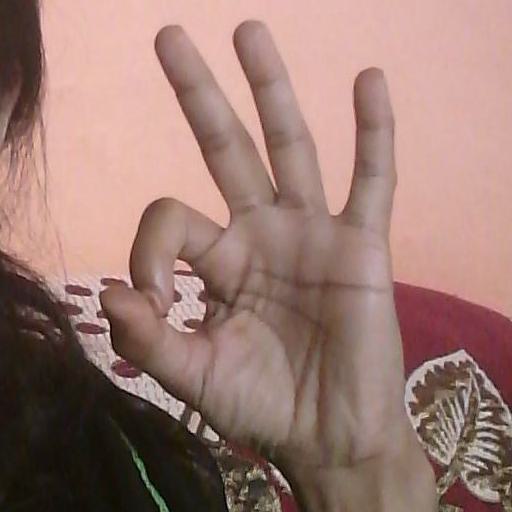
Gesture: ok